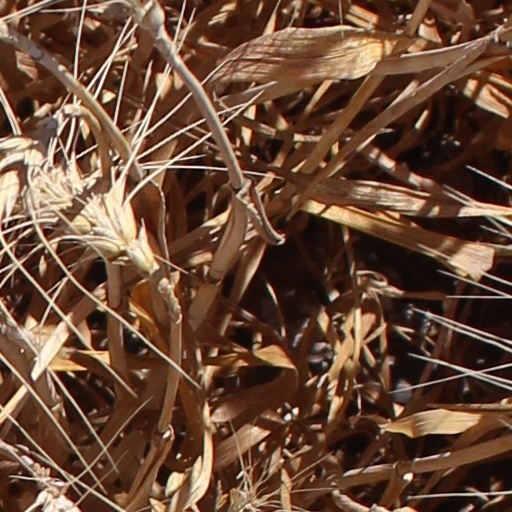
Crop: wheat